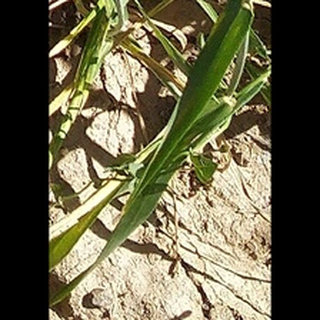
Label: healthy_wheat